Carnival Encounter

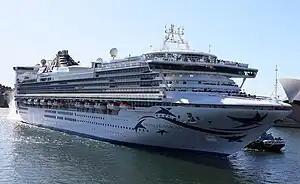
"Pacific Encounter" arriving at Sydney in Australia for the first time on August 2, 2022

For winter 2019–2020, she was homeported in Los Angeles and sailed itineraries to the Mexican Riviera, Sea of Cortez, and Hawaii. In mid 2020, she was scheduled to homeport in San Francisco for Alaska voyages. However, following Princess' suspension of operations due to the COVID-19 pandemic, all summer 2020 voyages were cancelled.